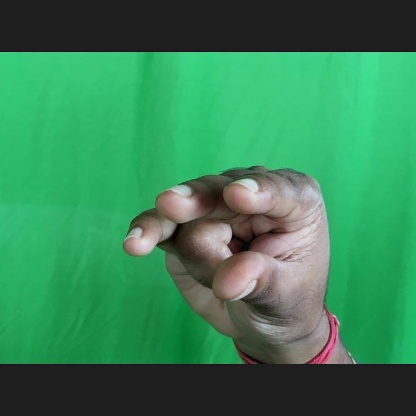
Mudra: Kangulam